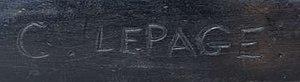
Céline Lepage, signee